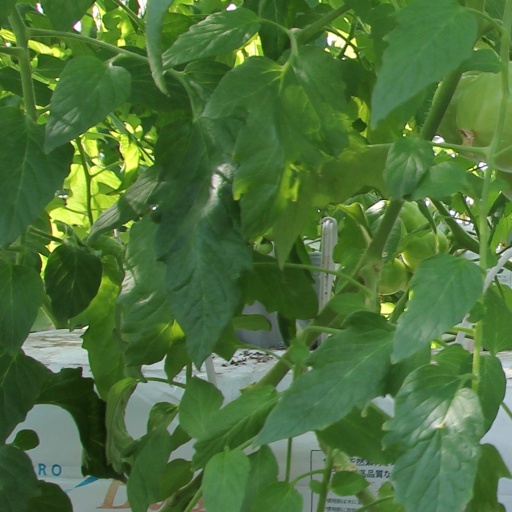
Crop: tomato